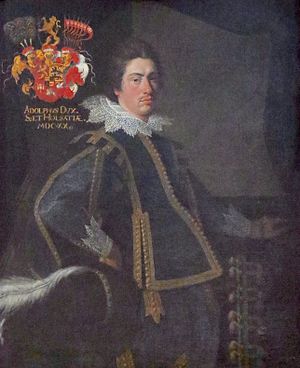
Adolf af Slesvig-Holsten-Gottorp (1600-1631)
Adolf af Slesvig-Holsten-Gottorp var den anden søn af Hertug Johan Adolf af Slesvig-Holsten-Gottorp og Augusta af Danmark.